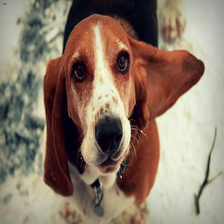
Species: dog
Breed: basset hound